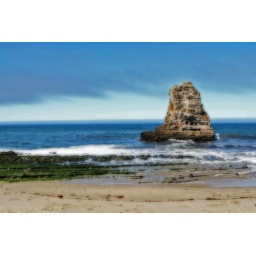
beach on the pacific coast near San Francisco